Military career of Benedict Arnold, 1775–1776

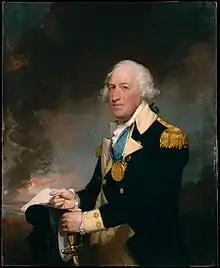
"Portrait of Horatio Gates" by Gilbert Stuart, 1794

Much of the army at Ticonderoga was ordered to march south in November, to reinforce Washington's army in the defense of New Jersey. In Albany, Arnold was again made to face formal charges. Brown and Hazen had each drawn up charges relating to earlier actions. Hazen charged defamation of character over the accusations Arnold had earlier levelled against him, and Brown accused him of a variety of minor charges, but also two peculiar ones: first, that Arnold had deliberately spread smallpox throughout the army in Quebec, and second, that Arnold had, during the raid on Saint-Jean, made "a treasonable attempt to make his escape ... to the enemy." General Gates refused a hearing of Brown's charges, and a court martial, although it determined that Arnold's accusation against Hazen constituted "an aspersion of Colonel Hazen's character", imposed no punishment. In the winter of 1776–77, Brown published a handbill that claimed of Arnold, "Money is this man's God, and to get enough of it he would sacrifice his country".